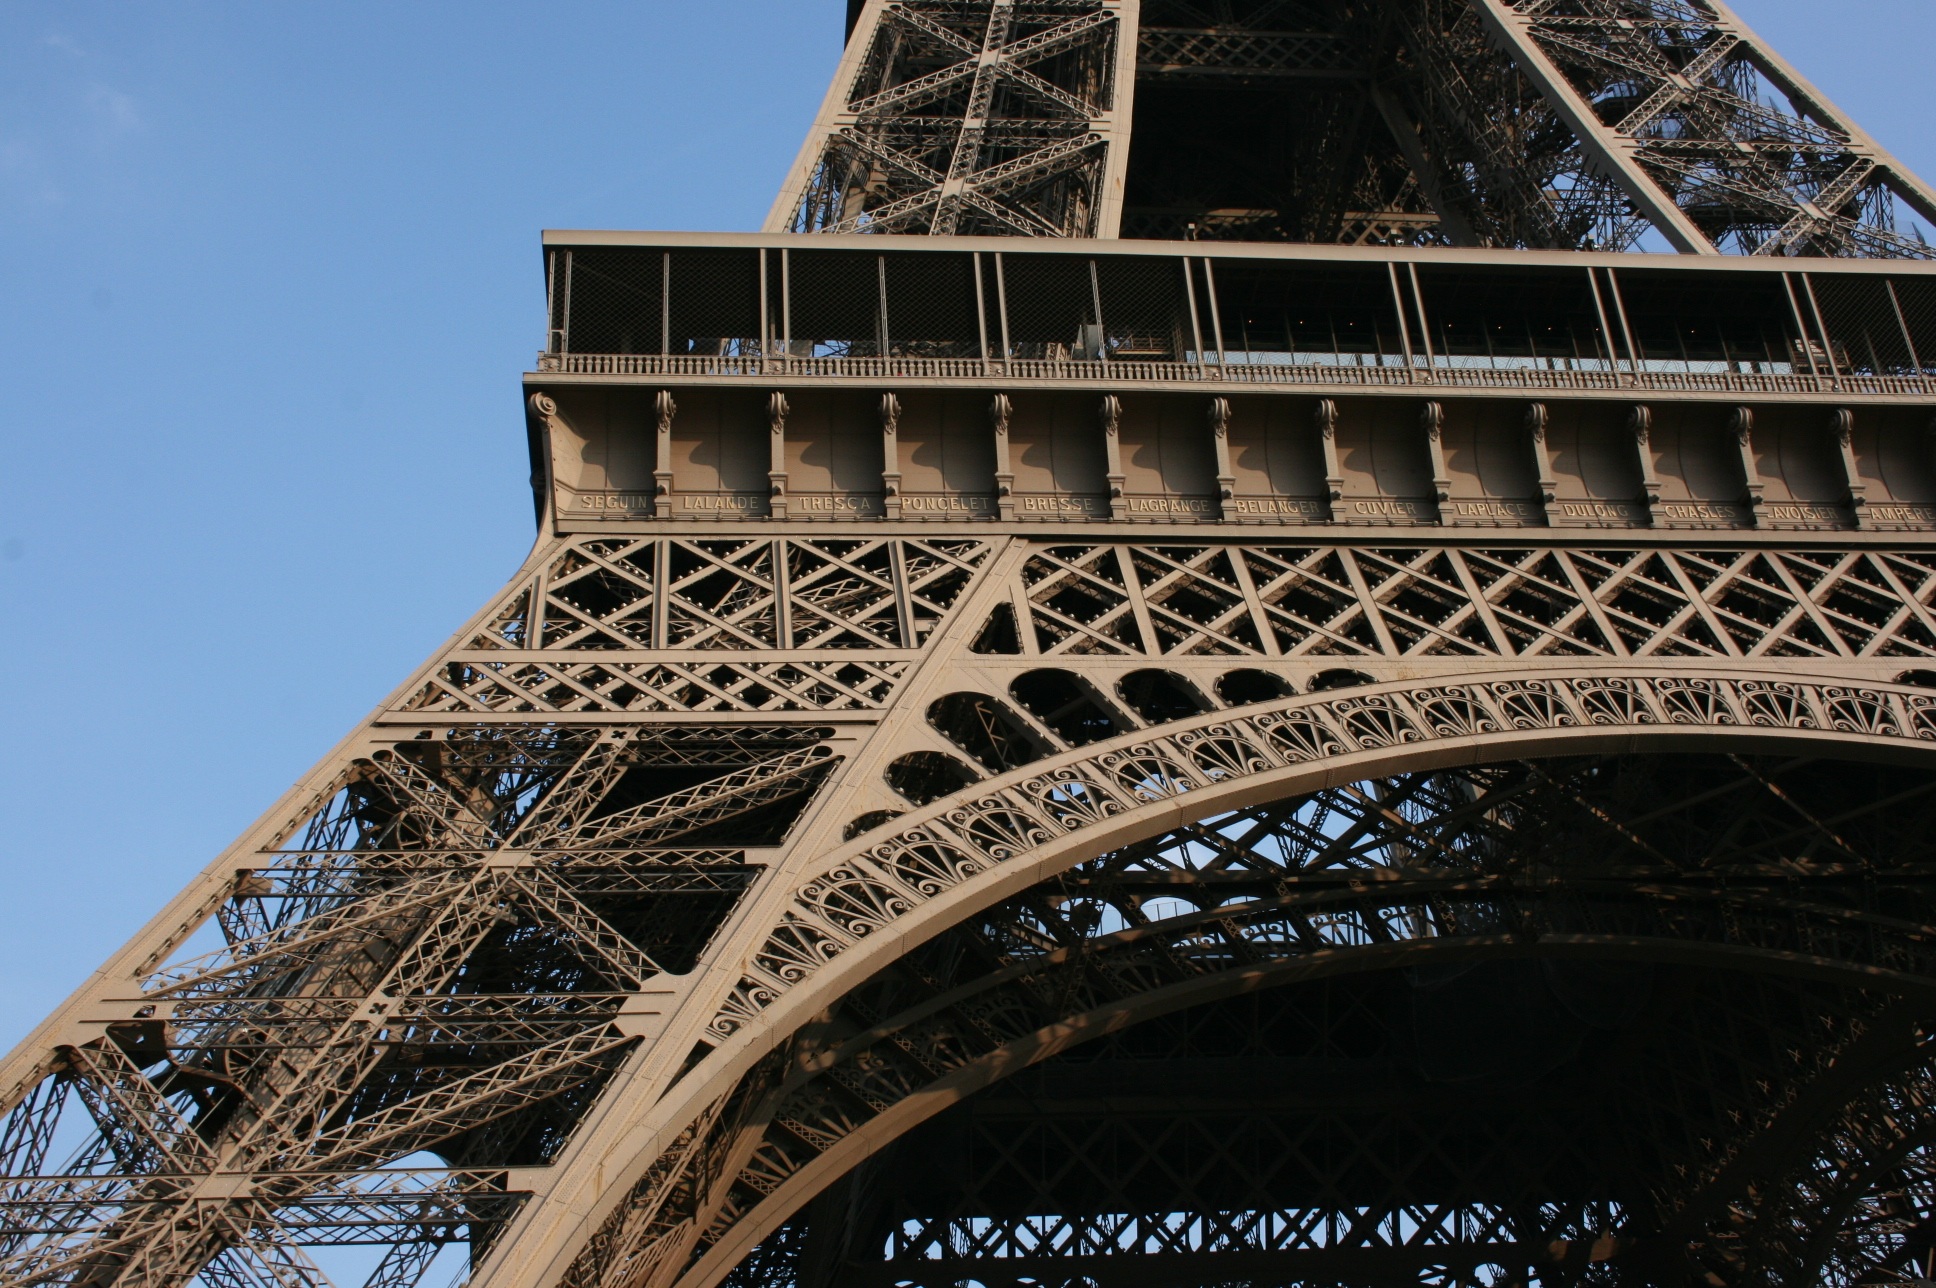
architecture, structure, bridge, eiffel tower, paris, skyscraper, monument, cityscape, france, arch, tower, landmark, symmetry, metropolis, urban area